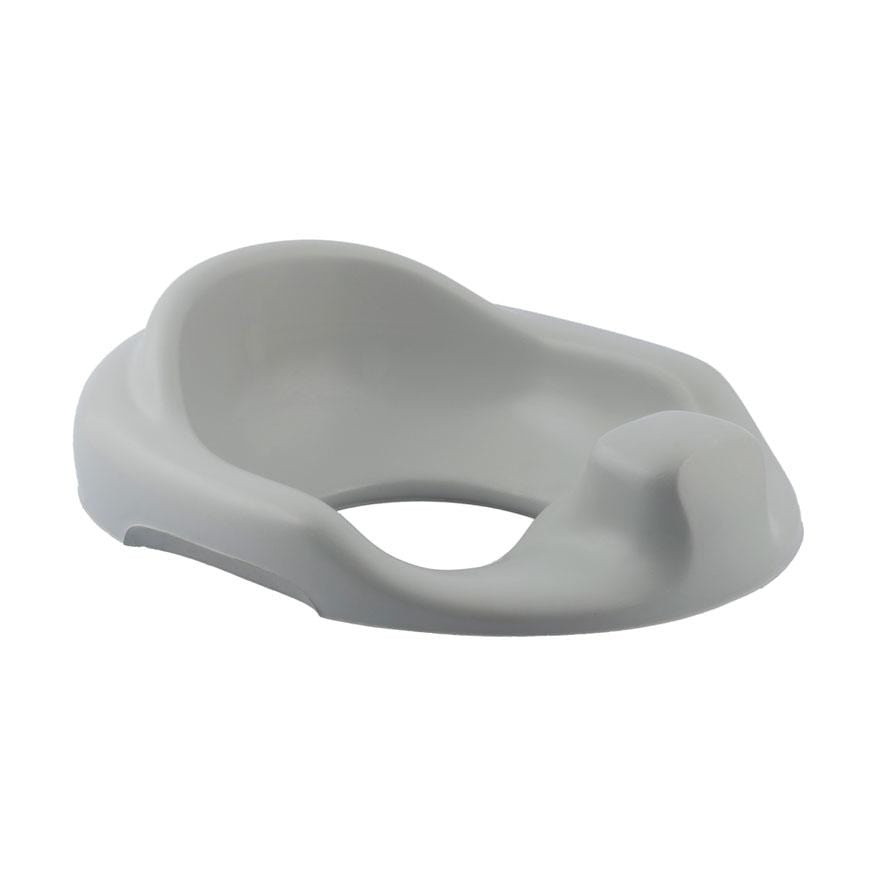
Bumbo Baby Toilet Training Seat for Toddler - Cool Grey
Bumbo Baby Toilet Training Seat for Toddler - Cool Grey ﻿ Unlike conventional toilet seats, the Bumbo Toilet Trainer instills a sense of confidence and security during potty training. The unique shape of the Toilet Trainer provides secure, comfortable seating. Concave seat provides support and security. Made form low-density foam, this seat fits on adult toilet seats with nothing to attach or remove. The one-piece soft design is comfortable and easy to clean. FEATURES Soft & comfortable: The luxurious soft material of the Bumbo ® toilet trainer provides comfortable seating which instils a sense of confidence and familiarity during the transition from potty to toilet training. Ergonomic: The Bumbo ® toilet trainer is shaped to provide maximum security and comfort while teaching your toddler to use the toilet. Easy to clean: Use a damp cloth and mild detergent to wipe off the toilet trainer after use.
Brand: Bumbo
Category: Baby & Toddler > Potty Training